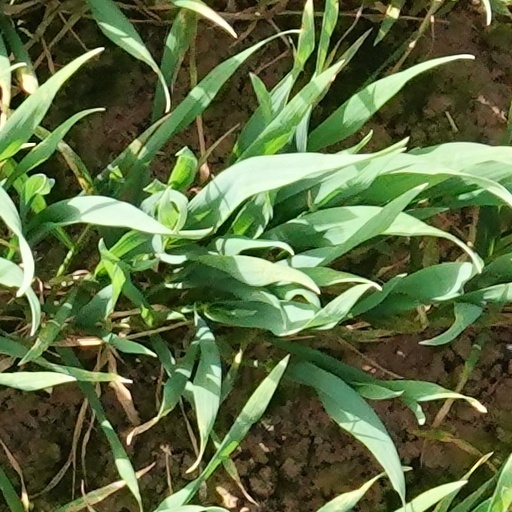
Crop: wheat